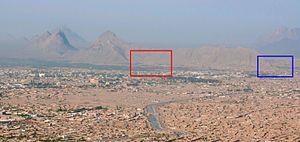
Les édits grecs d'Ashoka font partie des édits d'Ashoka gravés par l'empereur indien Ashoka vers 260 av.J-C, mais ils ont la particularité d'avoir été gravés en langue grecque à Kandahar, Afghanistan. Ils ont été découverts en 1963, probablement dans la vieille ville de Kandahar. On pense que la vieille ville de Kandahar a été fondée au IVᵉ siècle av. J.-C. par Alexandre le Grand, qui lui a donné le nom Αλεξάνδρεια Aραχωσίας.
L'Édit bilingue de Kandahar, appelé aussi Édit de Shar-i-Kuna, est une inscription en Grec et en Araméen rédigée par l'empereur Indien Ashoka aux alentours de 260 av. J-C. Il s'agit de l'un des plus importants Édits d'Ashoka, et apparemment son premier. L'inscription est parfois catégorisée parmi les Édits mineurs sur rocher, précédant les édits majeurs sur rocher et sur colonne. L'inscription a été découverte sur la colline de Chil Zena, à la pointe nord de la bordure rocheuse ouest de Kandahar, Afghanistan, par Daniel Schlumberger en 1958 et publiée la même année par André Dupont-Sommer. Elle était positionnée de façon bien visible, sur l'ancienne grande route commerciale menant de Girishk à Herat, et vers le Royaume gréco-bactrien.
Les édits mineurs sur rocher d'Ashoka, sont des inscriptions rupestres faisant partie des Édits d'Ashoka. Il s'agit des premiers édits en langue indienne de l'empereur Ashoka, écrits dans le script Brahmi lors de la onzième année de son règne, faisant suite à l'inscription bilingue de Kandahar, en grec et en araméen, rédigée lors de la dixième année du règne de l'empereur. Il y a plusieurs variations de ces édits, avec généralement la désignation d'un édit mineur n°1 et un édit mineur n°2, les différentes versions étant généralement agrégées dans la plupart des traductions. Il y a aussi un edit mineur n°3, découvert à Bairat, à destination du clergé bouddhiste. Plusieurs des inscriptions d'Ashoka en grec ou en araméen sont parfois aussi catégorisées parmi les « Édits Mineurs sur Rocher ».